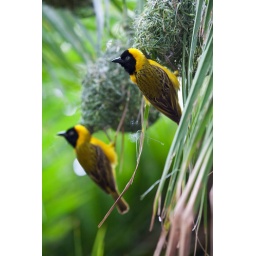
African weaver birds building their nests in Kruger National Park, South Africa.